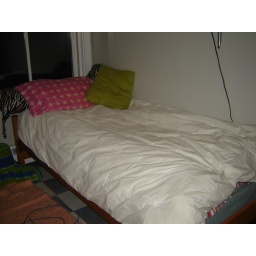
Also a small, green pillow for padding against the wall incase I role over.